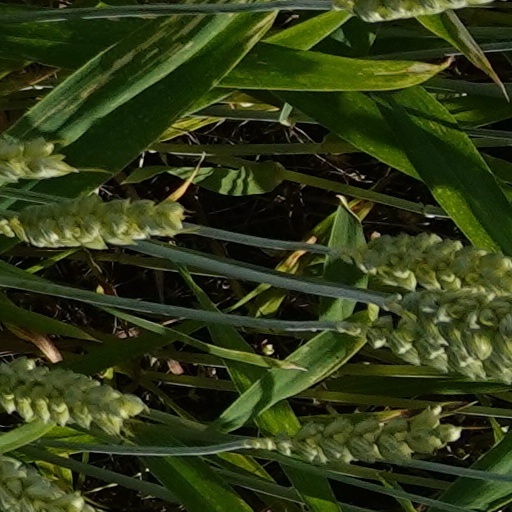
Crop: wheat